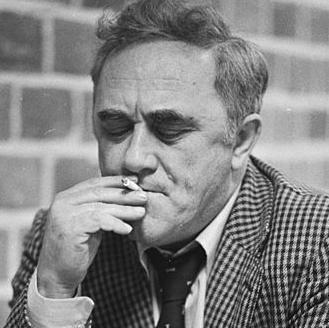
Age: 51